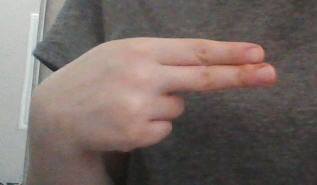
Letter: ain